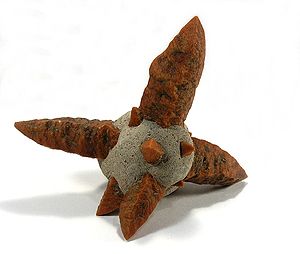
Ikait-søjler
Eksempel på ikait-mineraler. Denne er fra Kolahalvøen i Rusland.
Ikait-søjler eller Ikka-søjler dannes i Ikkafjorden i Sydgrønland af mineralet ikait.